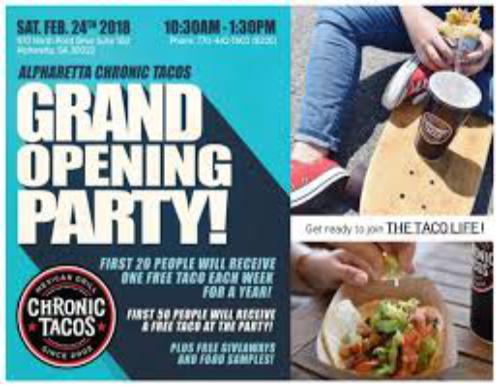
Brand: Chronic Tacos-1
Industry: Food